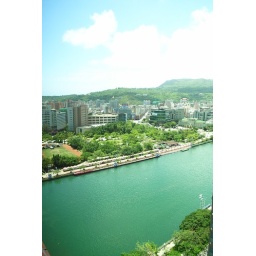
taken from the 20th floor of ambassador hotel on the dragon boat festival day in June.